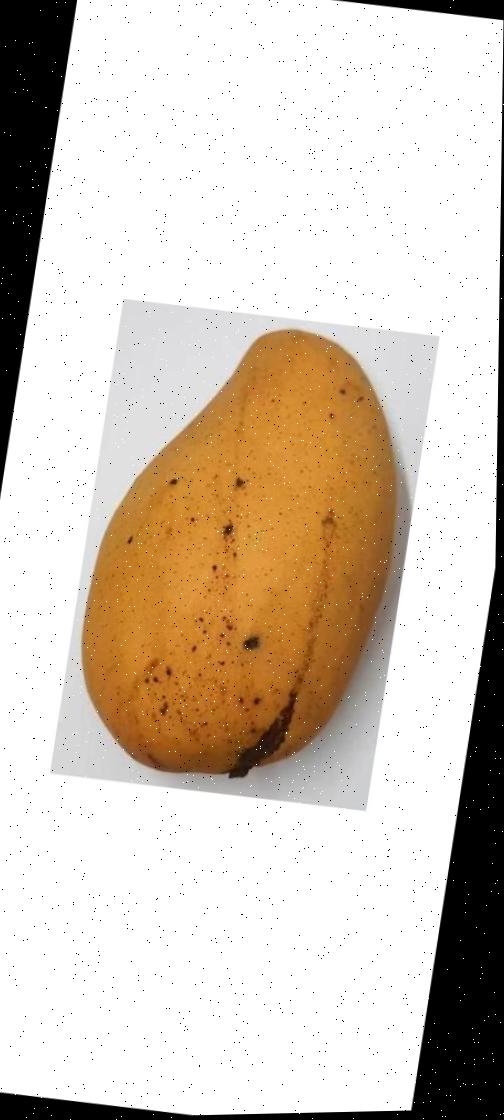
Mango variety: Katimon